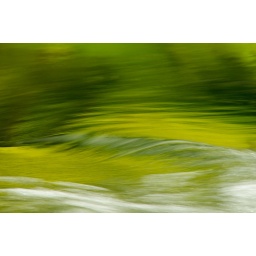
Emerald green in the flowing water